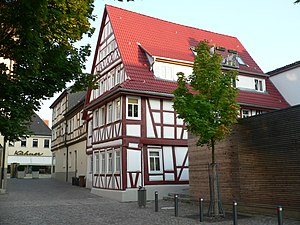
Neckarsulm
Neckarsulm er en by det nordlige Baden-Württemberg, Tyskland, nær Stuttgart, og en del af kreisen Heilbronn. I 2004 havde Neckarsulm 27.296 indbyggere.